J. Eastburn Barn

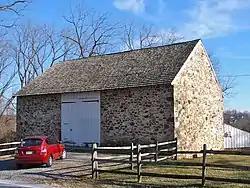
J. Eastburn Barn, December 2010

J. Eastburn Barn is a historic barn located near Newark, New Castle County, Delaware. It was built about 1809, and is a bi-level, stone structure with a frame front wall and a